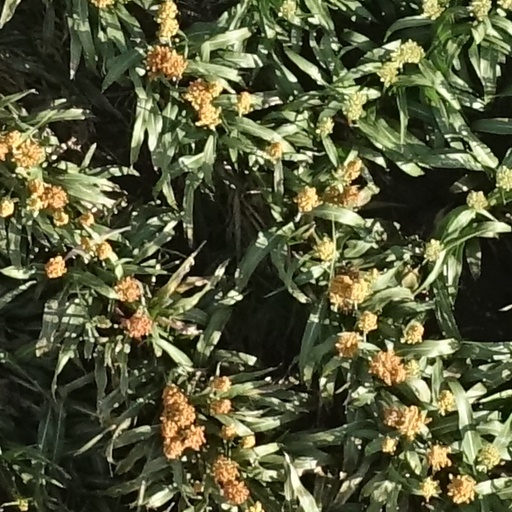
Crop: sorghum